Secret (South Korean group)

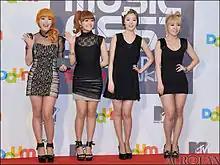
Secret at MTV Daum music fest in 2011

Secret released the single "Shy Boy" in January 2011. On January 13, Secret won their very first music show award on "M! Countdown". Secret also managed to stay at number one on Music Bank for three consecutive weeks. During that timespan, Secret also won a mutizen award on "Inkigayo". They released their second single album, "Starlight Moonlight" on June 1, 2011. The song won Secret their second "Mutizen" on "Inkigayo" with the song. On August 3, 2011, the group released their first single in Japan, "Madonna", which debuted at number nine on the Oricon charts.